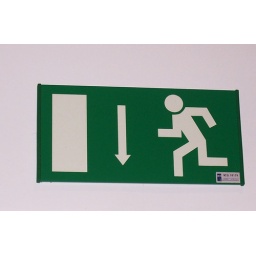
First European sign I saw in the Brussels airport...run for the door